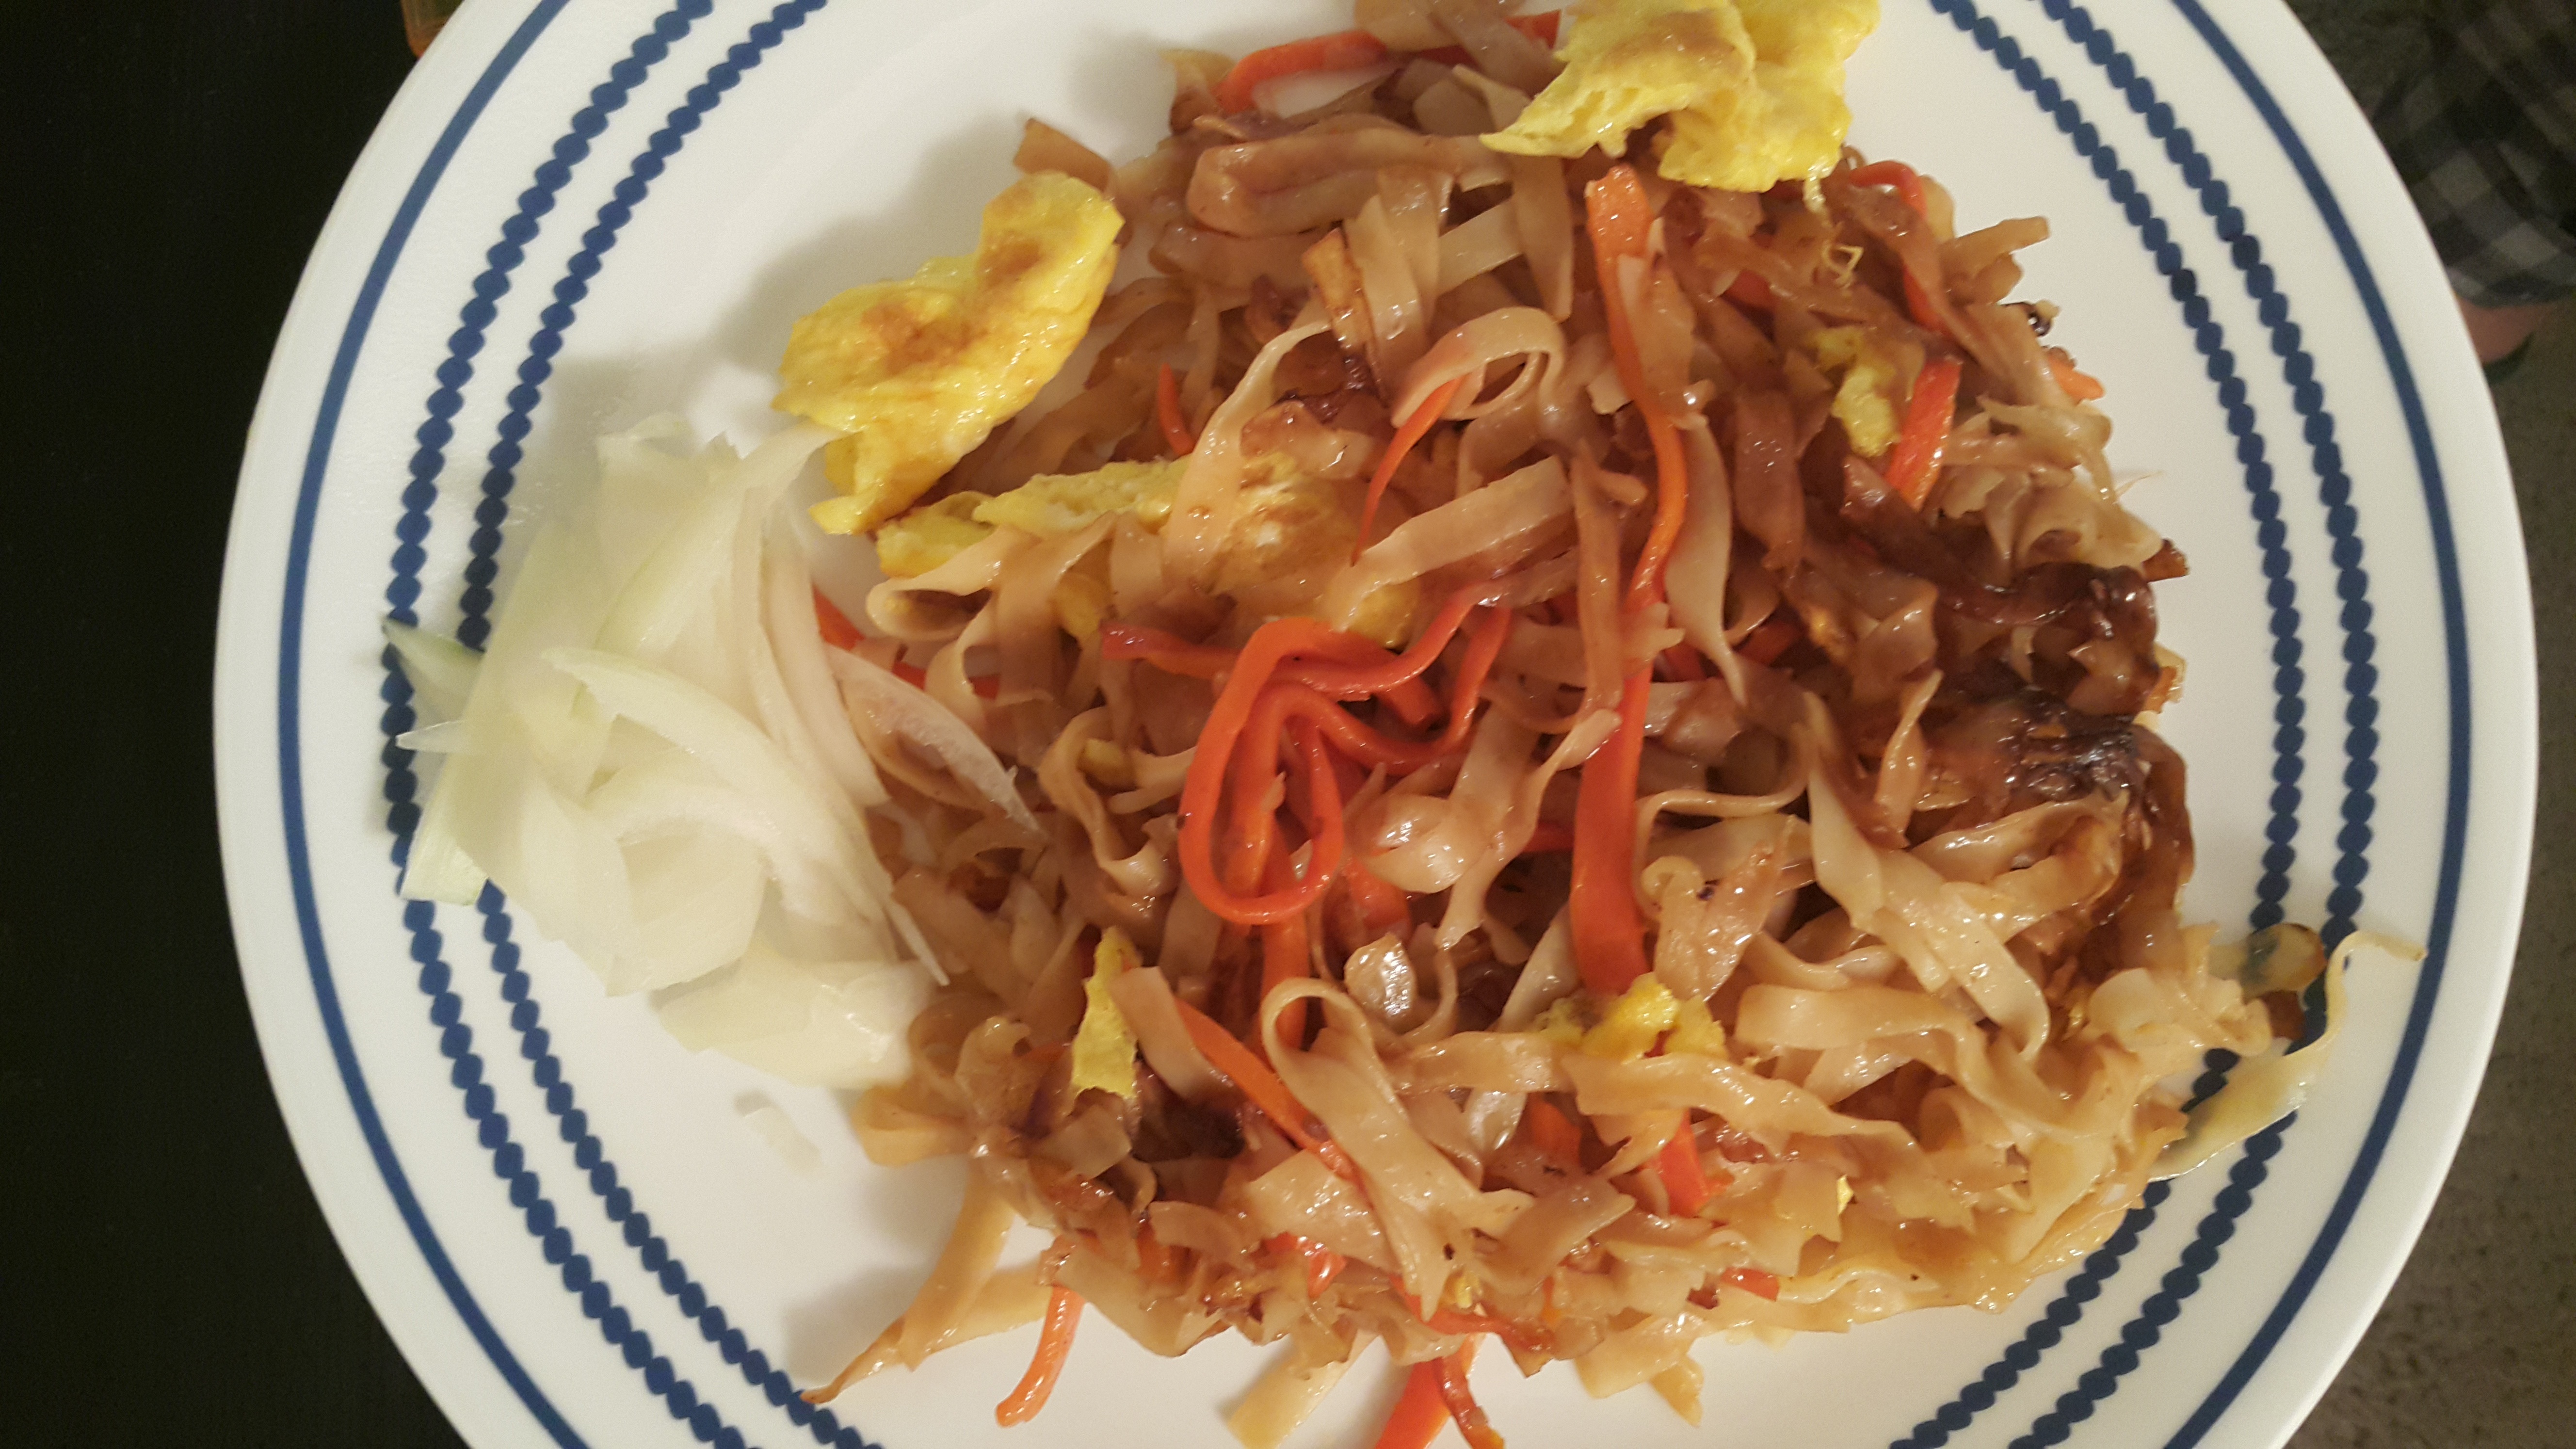
dish, meal, food, produce, meat, cuisine, egg, bacon, asian food, spaghetti, veggies, pad thai, thai food, carbonara, noddles